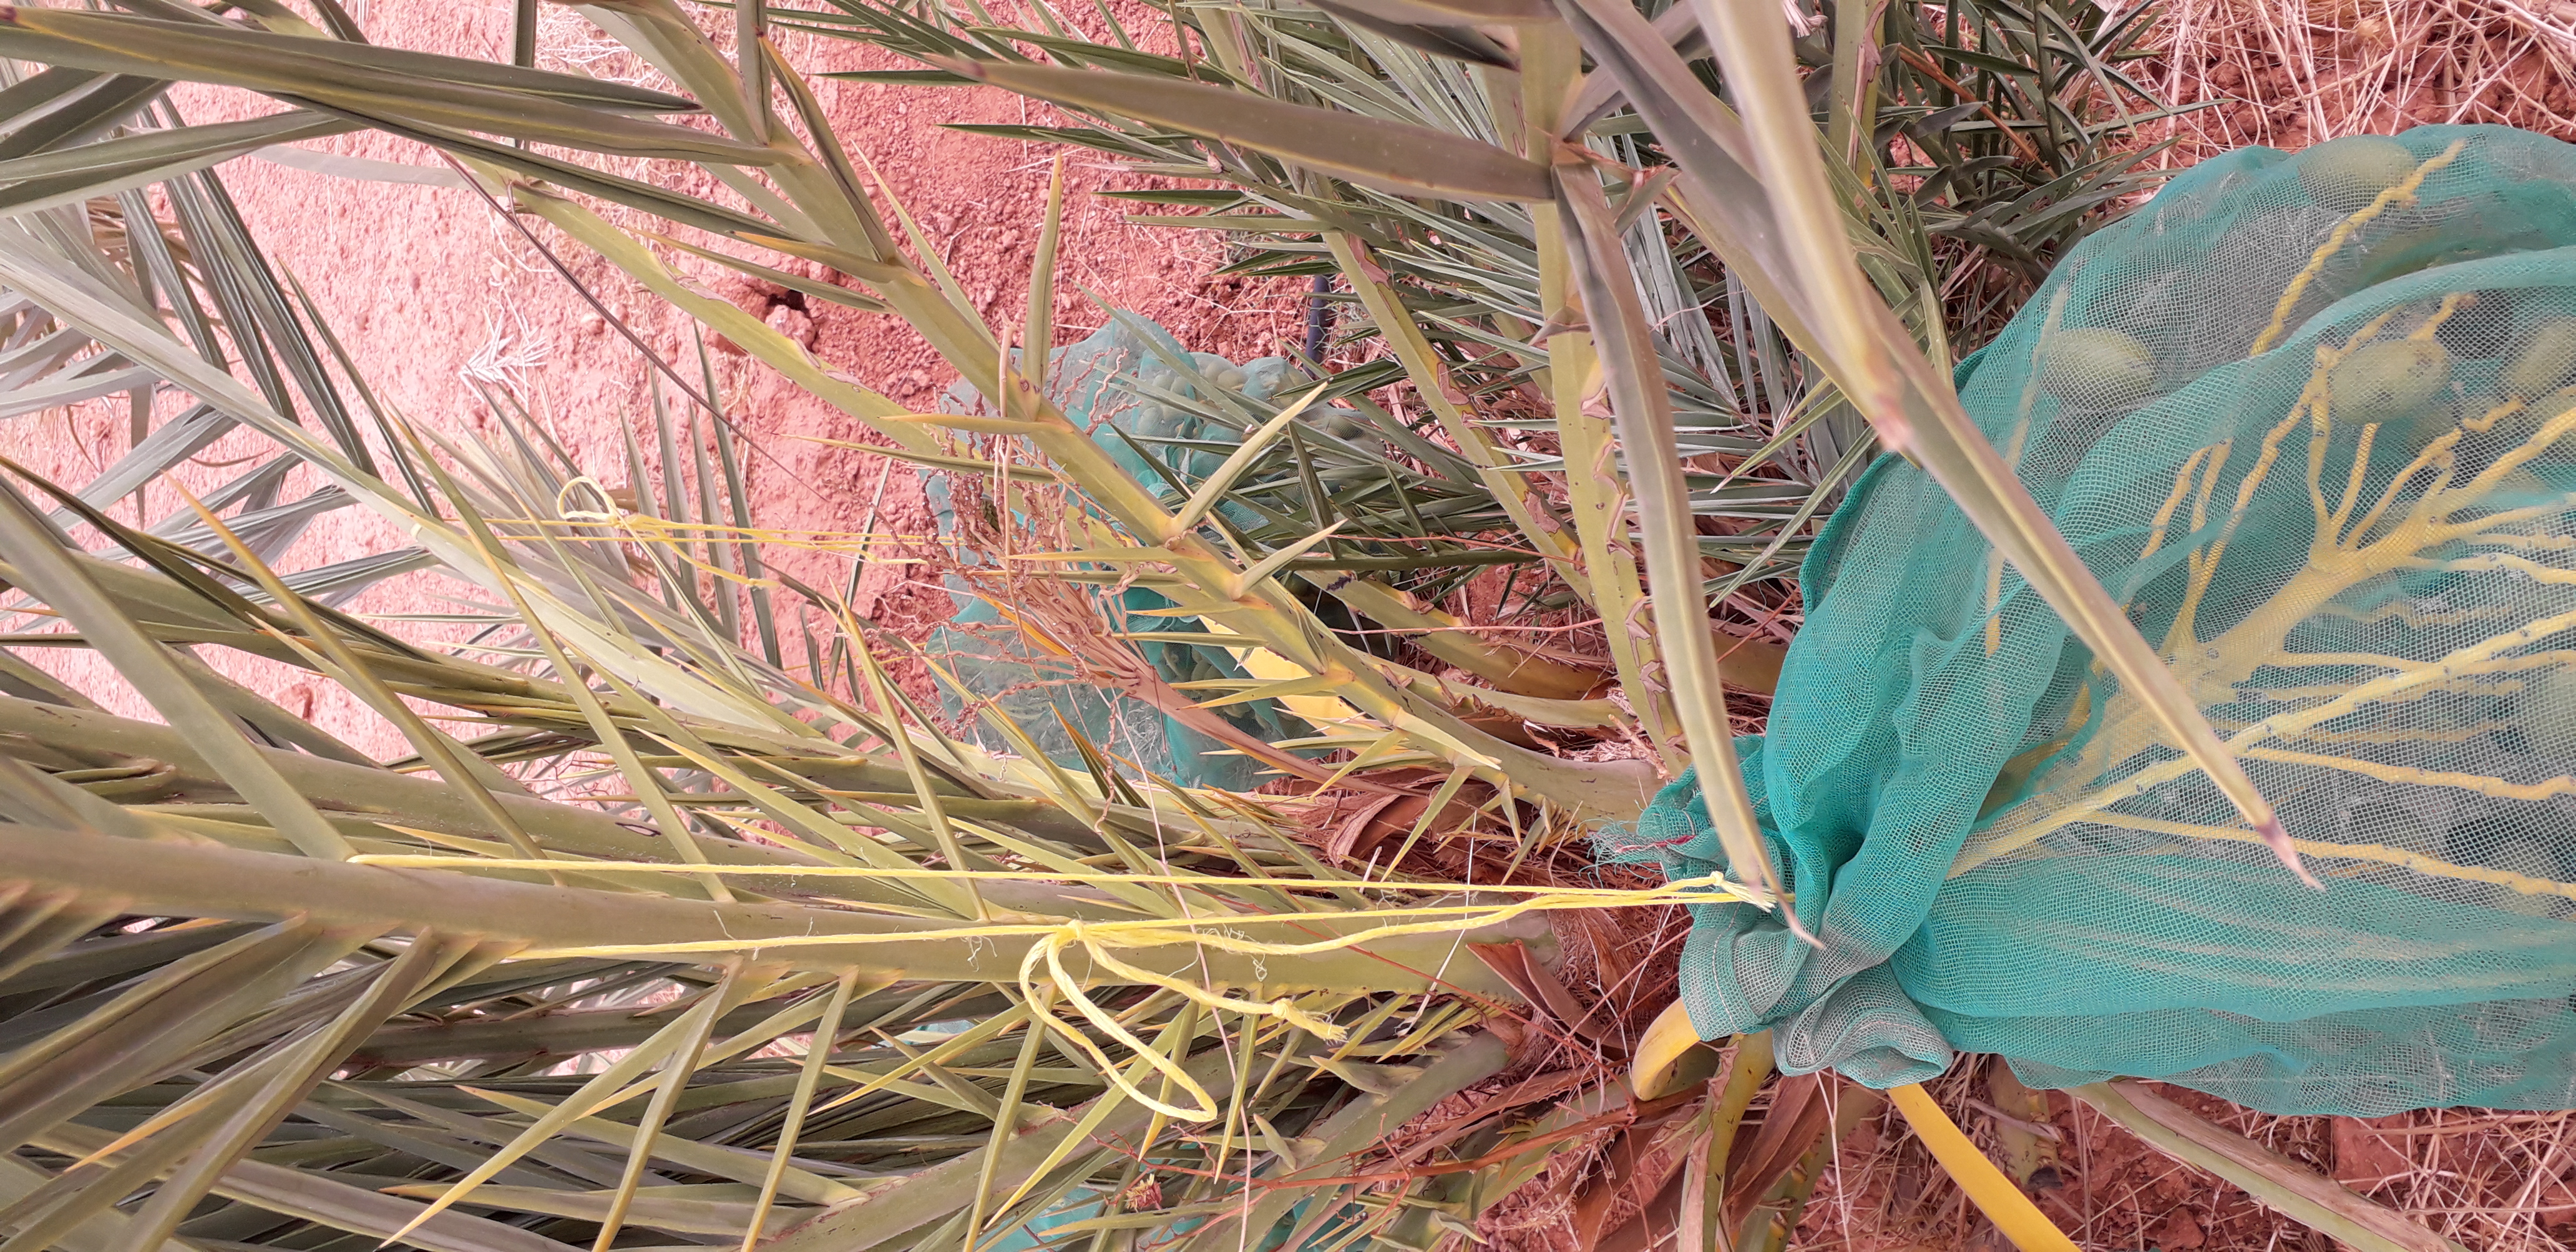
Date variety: kholt